Spinotectarchus

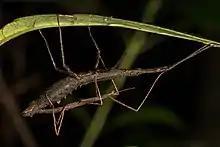
"Spinotectarchus acornutus" mating

"Spinotectarchus acornutus" is restricted to the north of the North Island of New Zealand, as well as some offshore islands. The type specimen described by Frederick Hutton in 1899 was collected from Great Barrier Island. It is currently held in the Canterbury Museum in Christchurch. This species inhabits native bush and regenerated forest in Northland. They can be most commonly found on "Metrosideros perforata" (climbing rātā), "Dendroconche scandens" (fragrant fern), the epiphyte "Collospermum hastatum", and "Dysoxylum spectabile" (kohekohe).